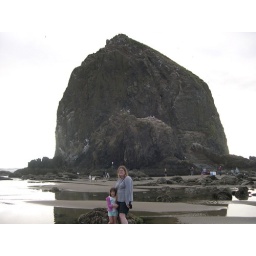
lily and myself in front of haystack rock - cannon beach oregon